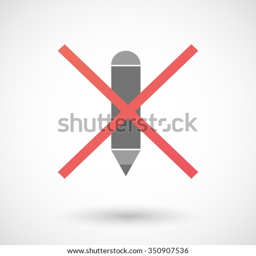
illustration of an isolated not allowed cross icon with a pencil